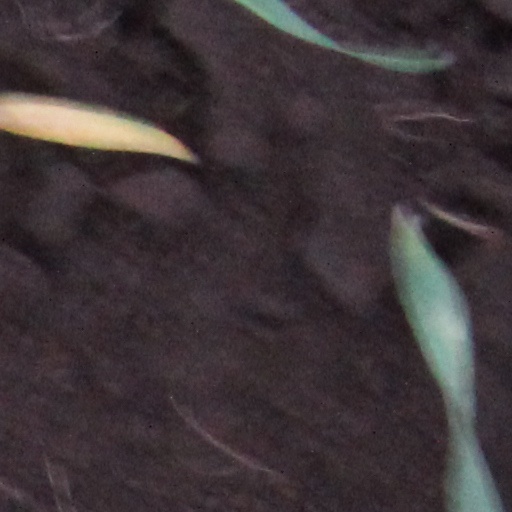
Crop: wheat